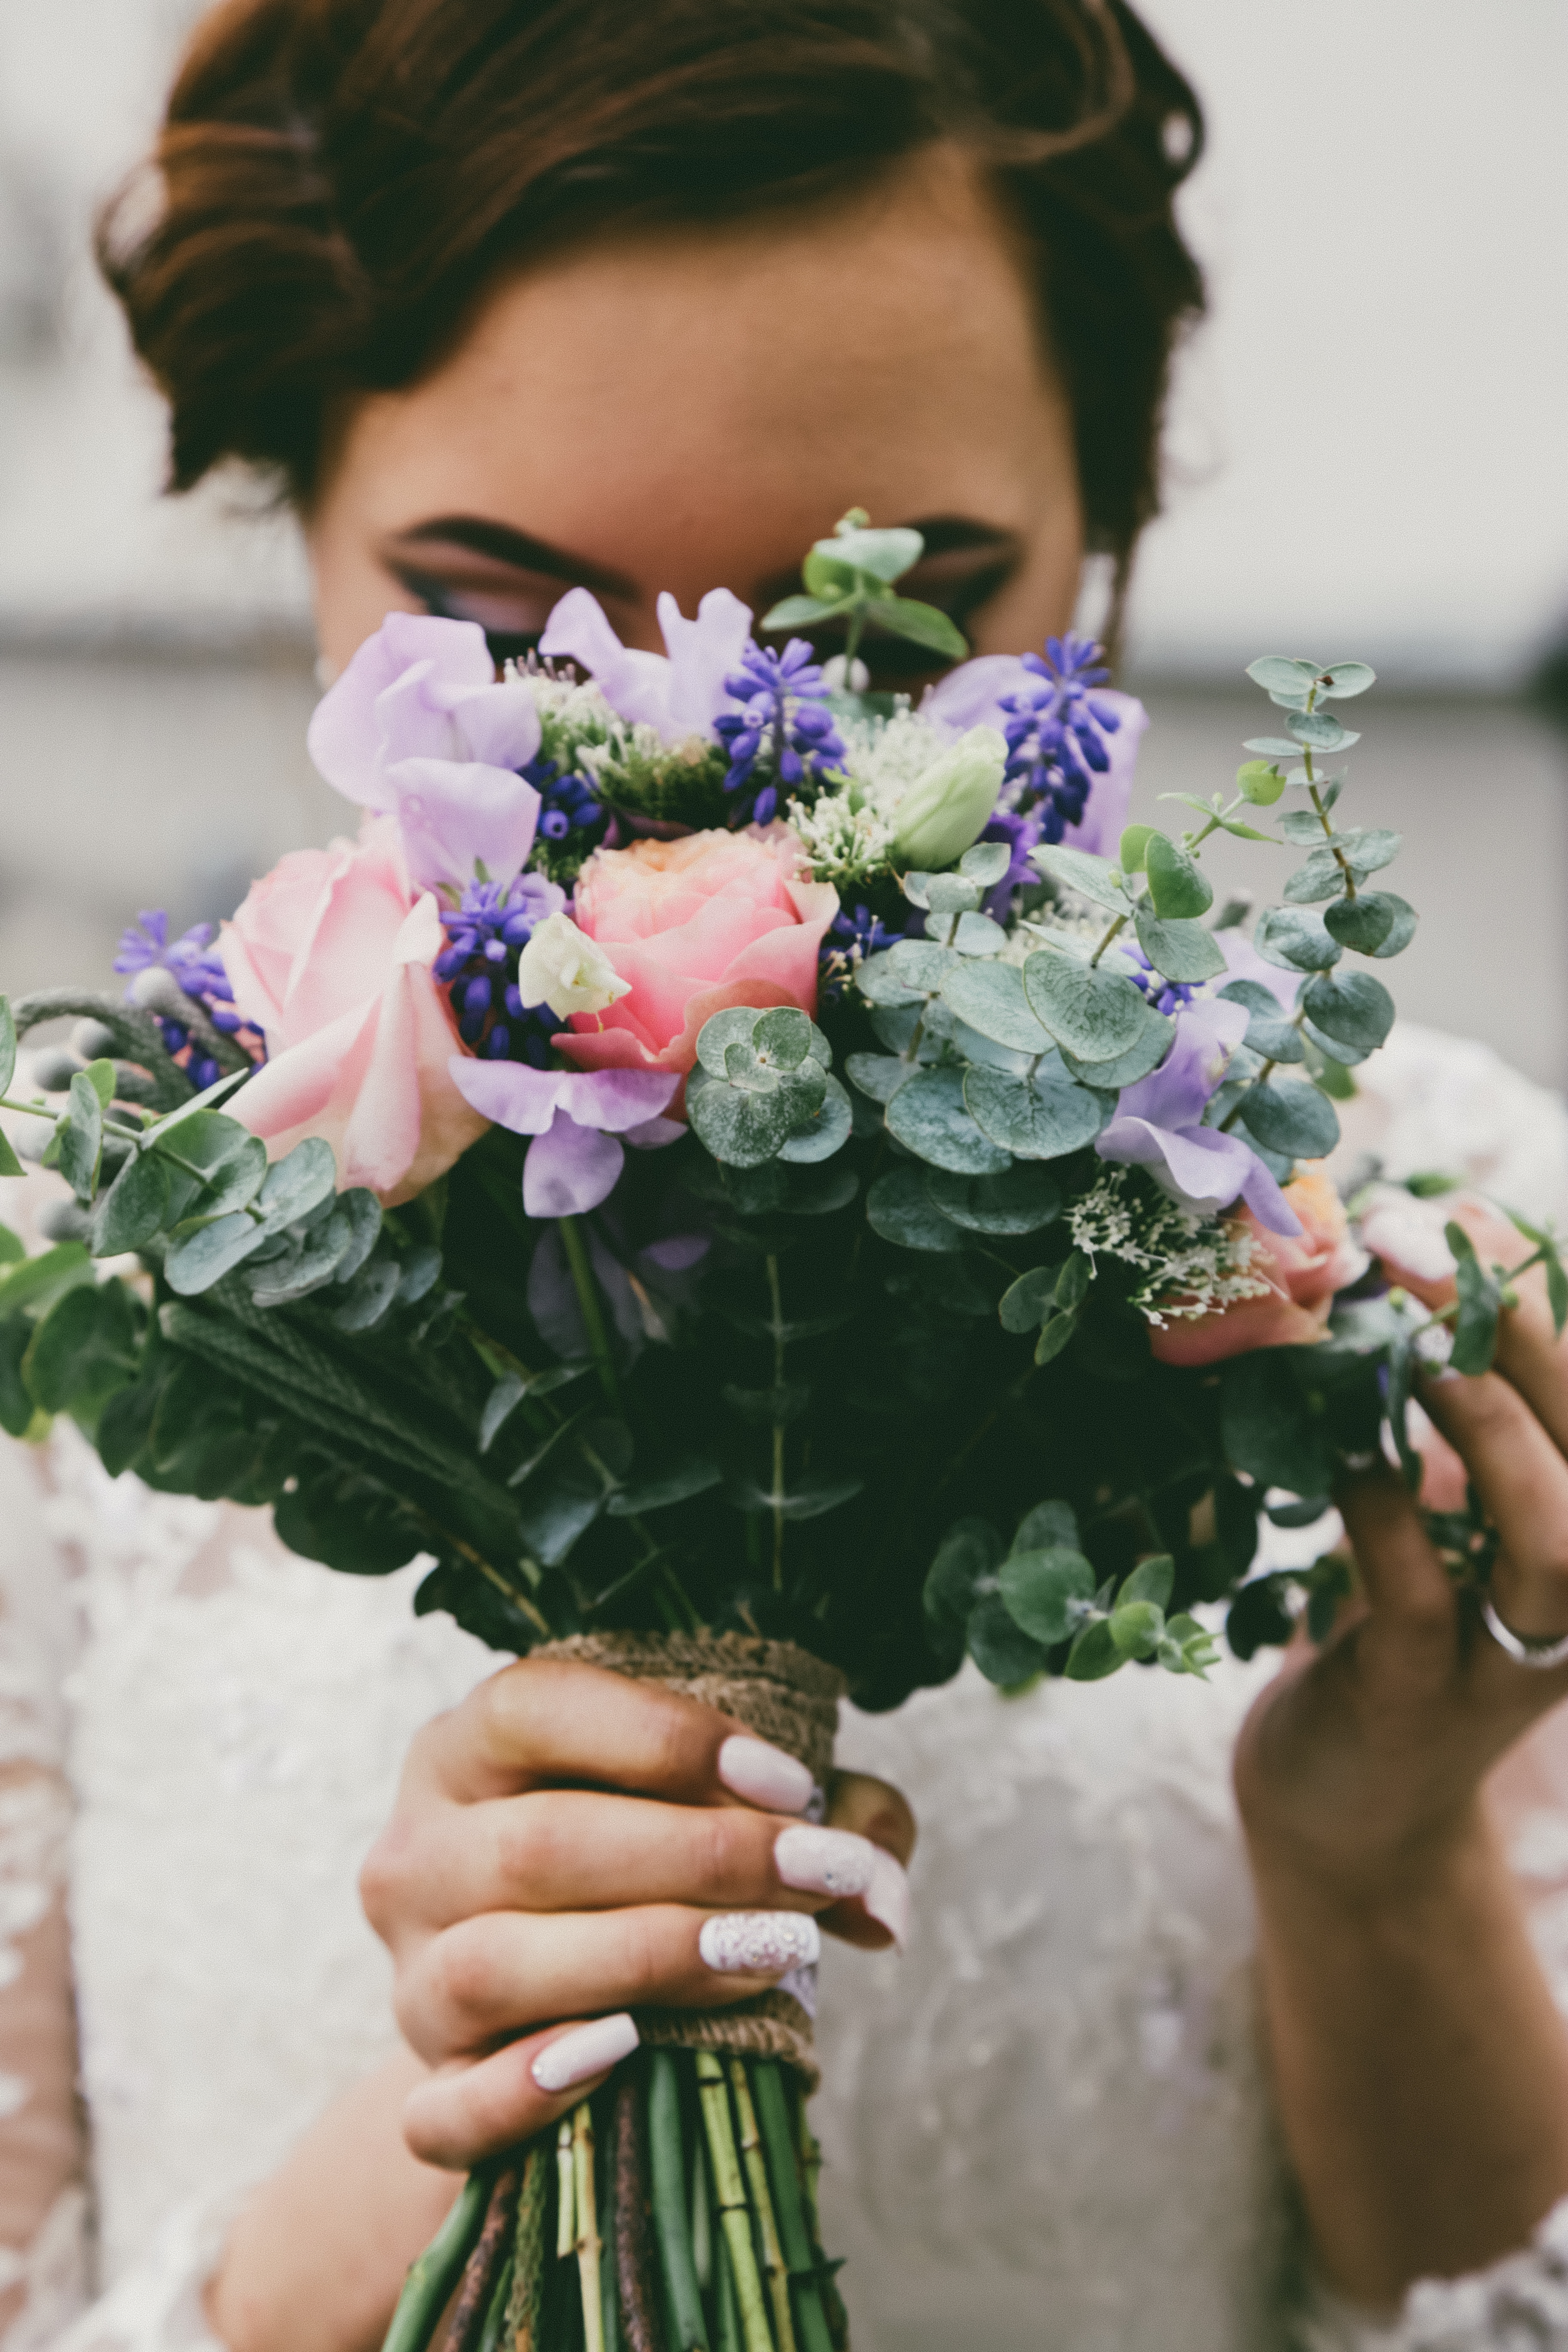
plant, woman, photography, flower, petal, spring, bride, groom, ceremony, floristry, flower bouquet, floral design, flower arranging